College of Climate Change and Environmental Science

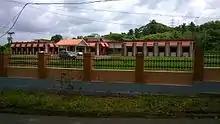
New Academic Block in June 2016

The College of Climate Change and Environmental Science (CoCCES), formerly called as Academy of Climate Change Education and Research (ACCER), is an institution established by Kerala Agricultural University in 2010 to study about climate change under the faculty of agriculture. The campus is situated at Vellanikara, Thrissur, Kerala, India, and has a five-year course on M.Sc. (Integrated) Climate Change Adaptation and a four-year course on B.Sc. Climate Change and Environmental Science.